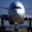
Label: airplane